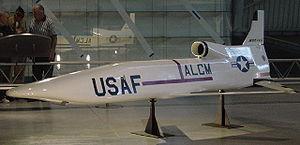
Un missile est un projectile autopropulsé et guidé, constitué de :